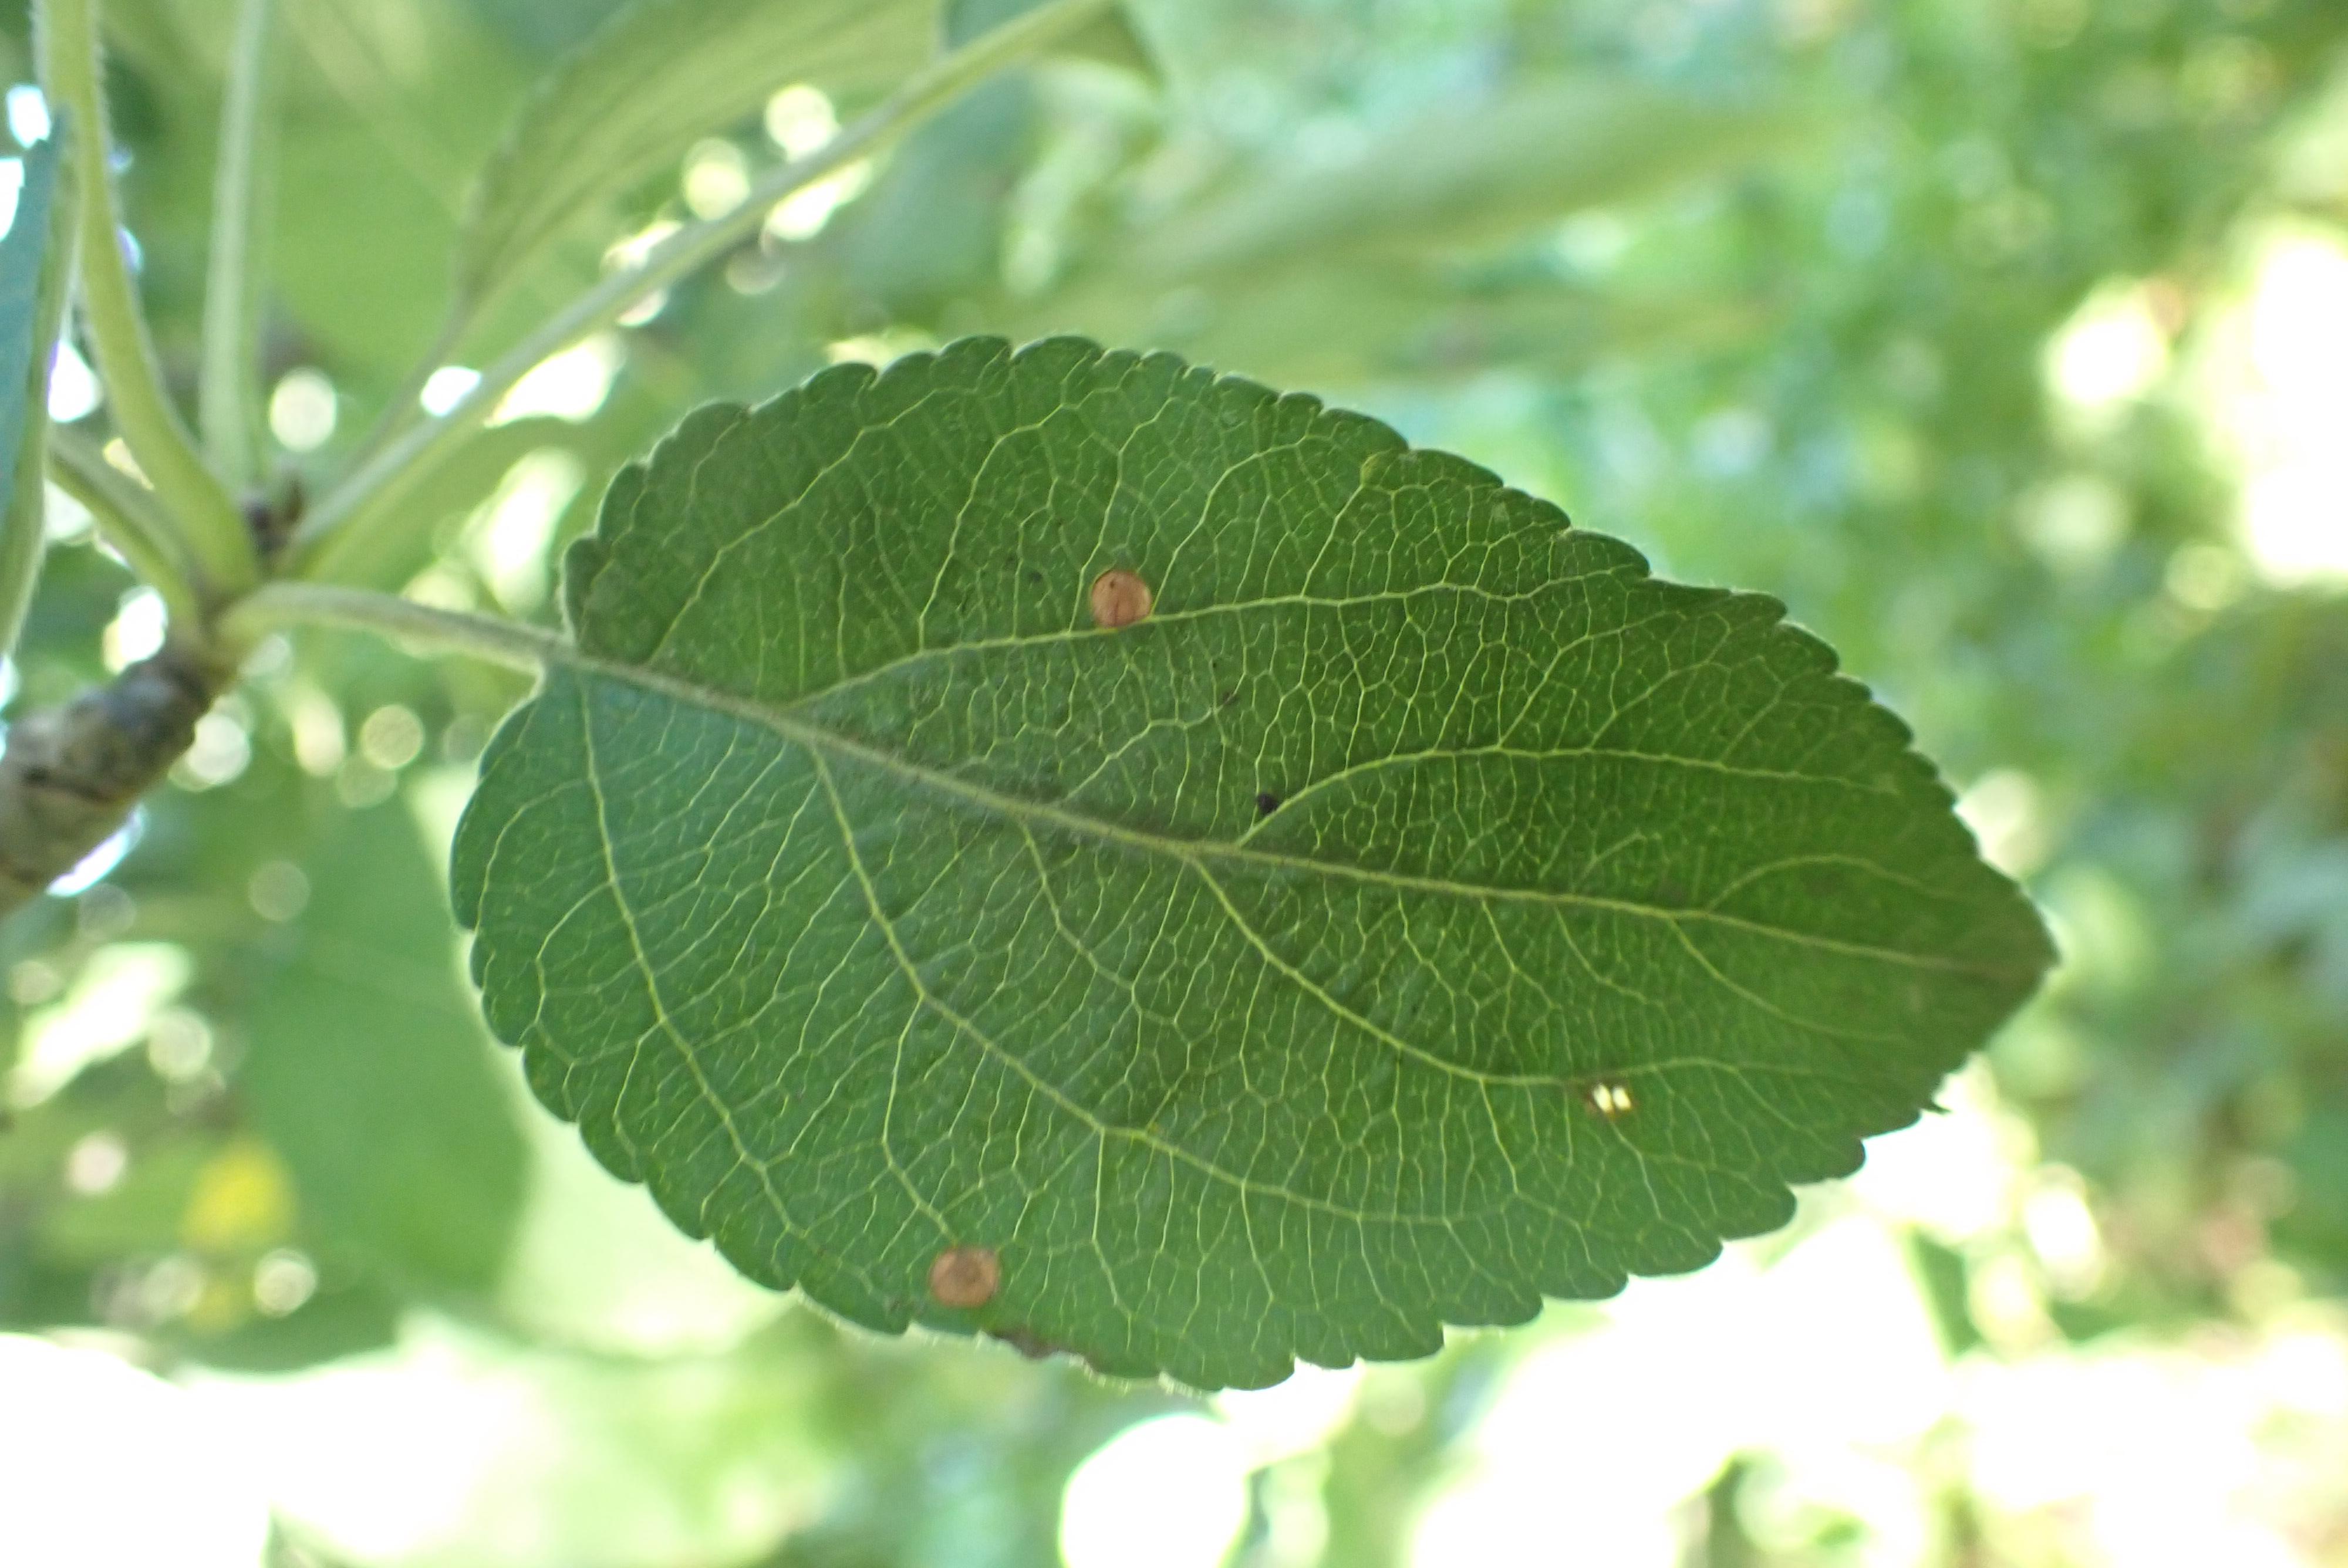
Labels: scab, frog_eye_leaf_spot